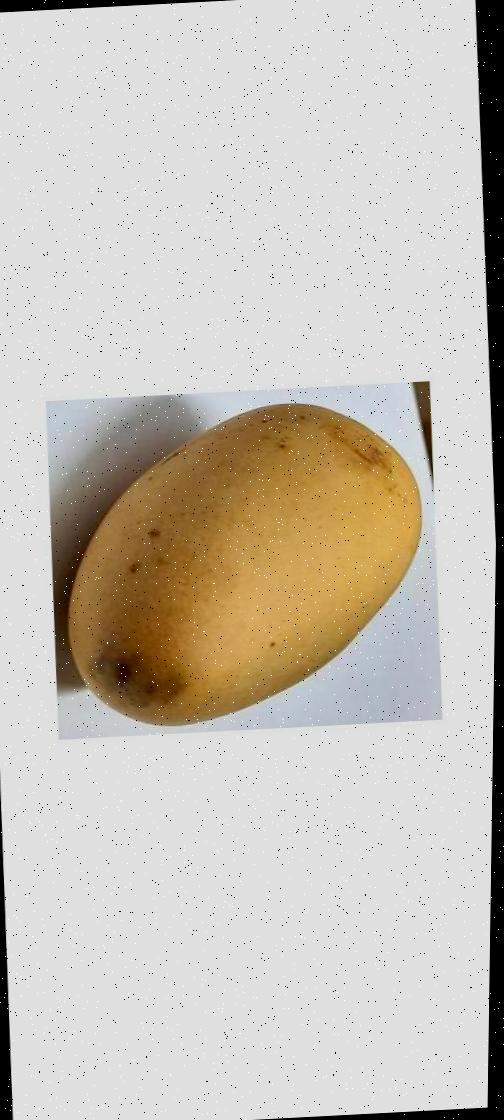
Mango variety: Katimon